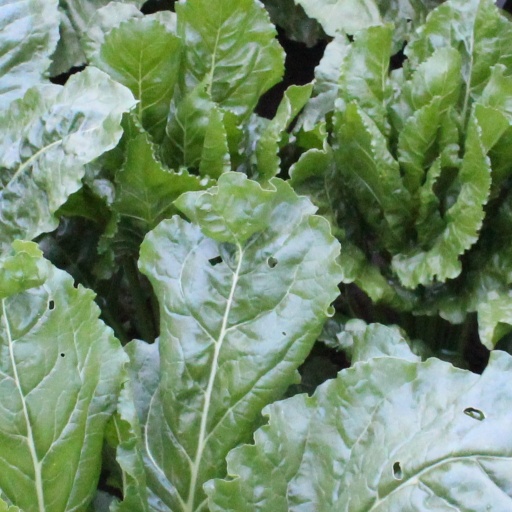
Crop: sugar beet